Lothar Schmid

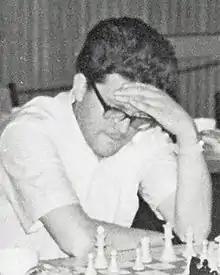
Schmid at Oberhausen in 1961

Lothar Maximilian Lorenz Schmid (10 May 1928 – 18 May 2013) was a German chess grandmaster. He was born in Radebeul in Saxony into a family who were the co-owners of the